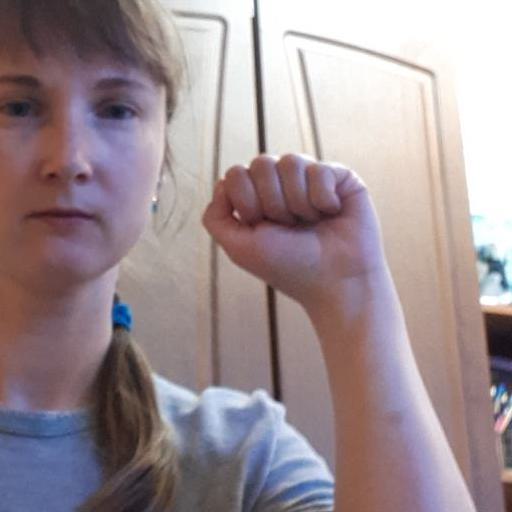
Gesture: fist